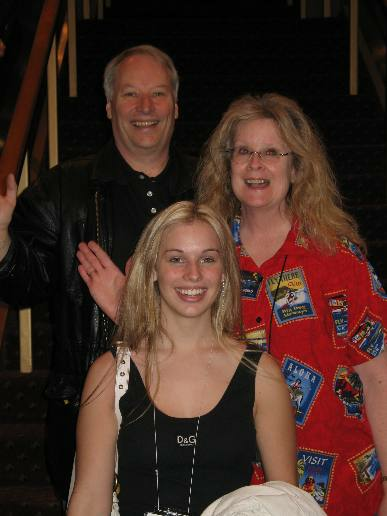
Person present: Yes